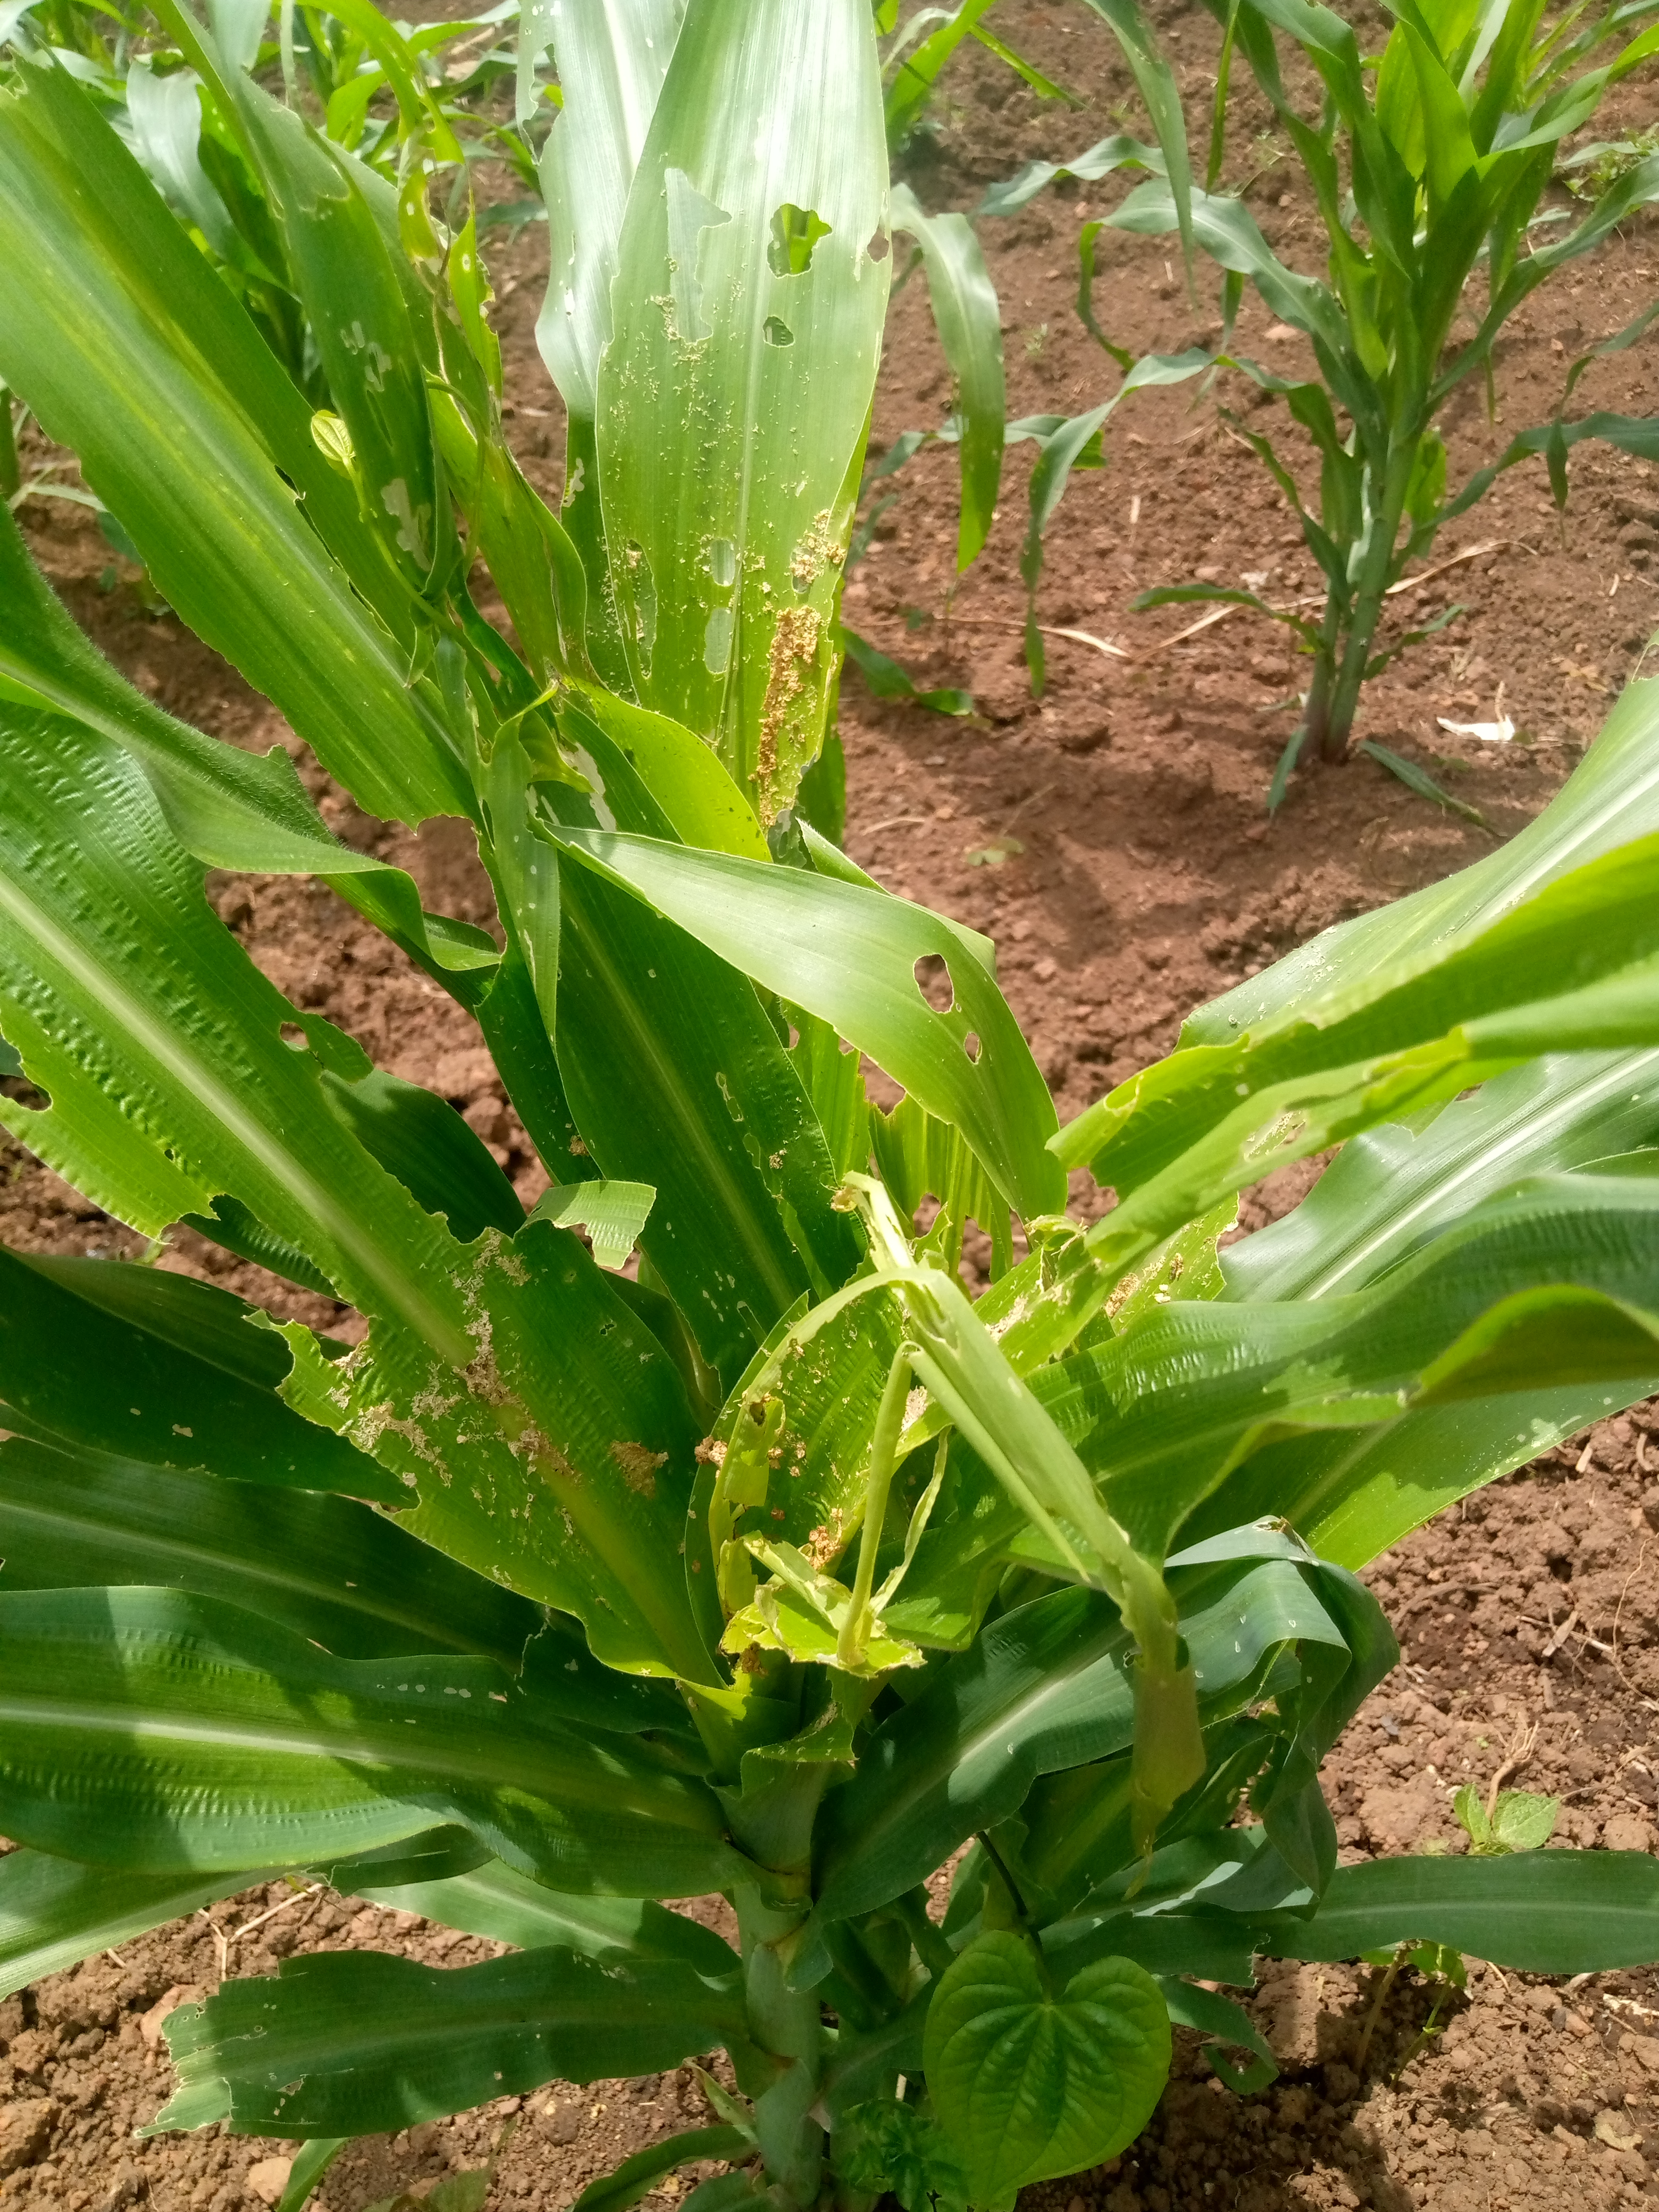
Label: spodoptera_frugiperda